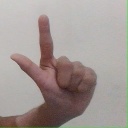
अक्षर: ल